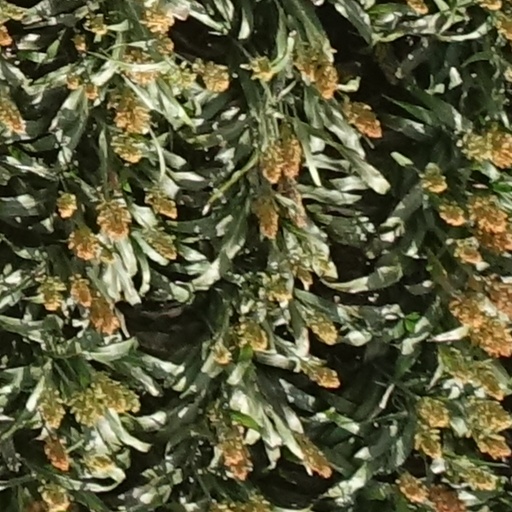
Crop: sorghum